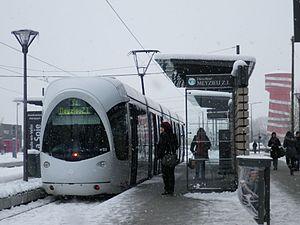
La rame 53 sur la ligne de tramway T3, à quai à la station Vaulx-en-Velin La Soie.Pentax Optio H90
La ligne 3 du tramway de Lyon, plus simplement nommée T3, également appelée LEA, est une ligne de tramway de la métropole de Lyon ouverte le 5 décembre 2006 entre la gare de la Part-Dieu à Lyon et la zone industrielle de Meyzieu dans l'Est lyonnais. La ligne transporte quotidiennement 27 000 passagers en moyenne en 2010, près de 40 000 en 2016 et 50 000 en 2018. Depuis le 10 juin 2014, la ligne est prolongée, en semaine, d'une station vers l'extension du parc relais de Meyzieu.